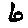
Label: 6